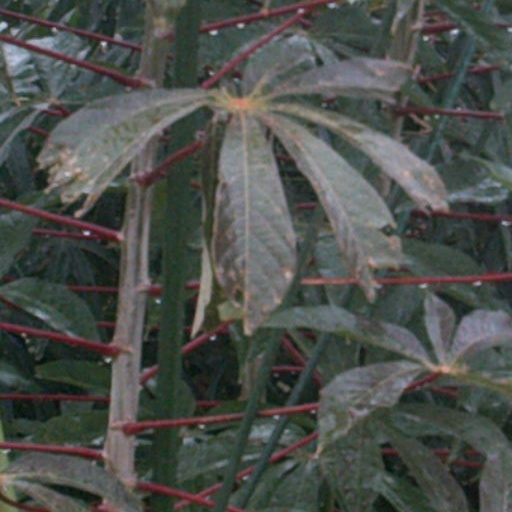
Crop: cassava